Rosa Cobo Bedía

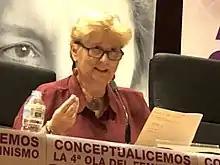
Rosa Cobo Bedía in 2018

Rosa Cobo Bedía (born 17 December 1956) is a Spanish feminist, writer, and professor of sociology of gender at the University of A Coruña. She is also the director of the Center for Gender Studies and Feminists at the same university. Her main line of research is feminist theory and the sociology of gender.